International Cloud Atlas

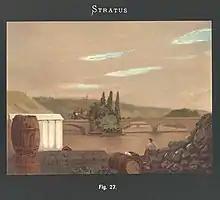
Painting of stratus clouds from the 1896 edition

Publication of the first edition was arranged by Hugo Hildebrand Hildebrandsson, Albert Riggenbach, and Léon Teisserenc de Bort, members of the Clouds Commission of the International Meteorological Committee aka International Meteorological Organization (now the World Meteorological Organization). It consists of color plates of clouds, and text in English, French, and German. Consequently, it had separate title pages in each language and is known also by its alternate titles Atlas international des nuages and Internationaler Wolkenatlas. These were selected by the Clouds Commission, which also included Julius von Hann, Henrik Mohn, and Abbott Lawrence Rotch.